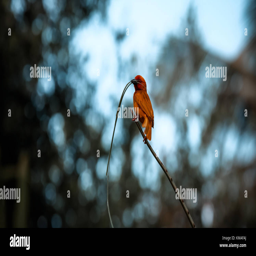
a little bird sits in the green grass .